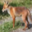
Label: fox